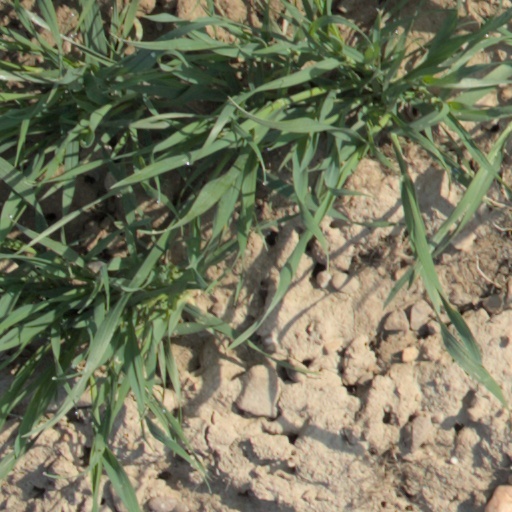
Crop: wheat